Adam's Bridge

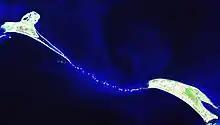
Landsat 5 image of Adam's Bridge

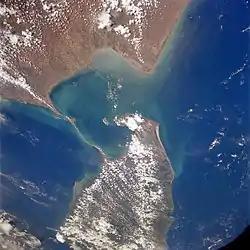
NASA satellite photo: India on top, Sri Lanka at the bottom

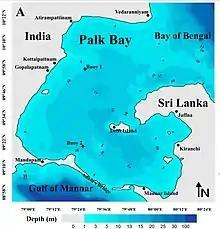
Bathymetry of the Palk Strait, showing water depth in metres

Due to lowered sea levels during the Last Glacial Period (115,000–11,700 years Before Present) where sea levels reached a maximum of below present values, the entirety of the relatively shallow Palk Strait (which reaches a maximum depth of only ) was exposed as dry land connecting the mainland Indian subcontinent and Sri Lanka. Following the rise to present sea levels during the Holocene, by around 7,000 years ago, the strait became submerged, including the region of Adam's Bridge/Rama Setu. The islands of Adam's Bridge became emergent again following sea level falls in the region from around 5,000 years ago to the present.